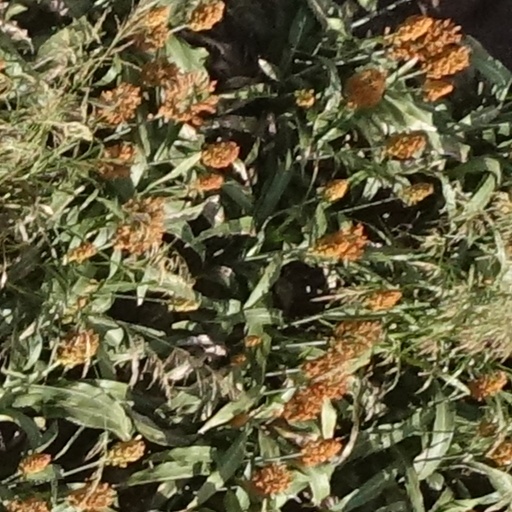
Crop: sorghum